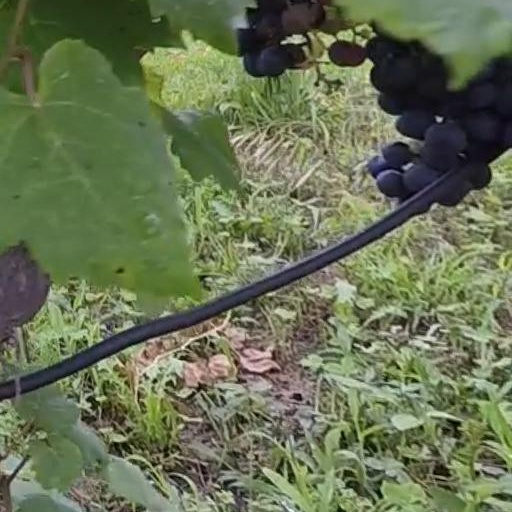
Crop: grape